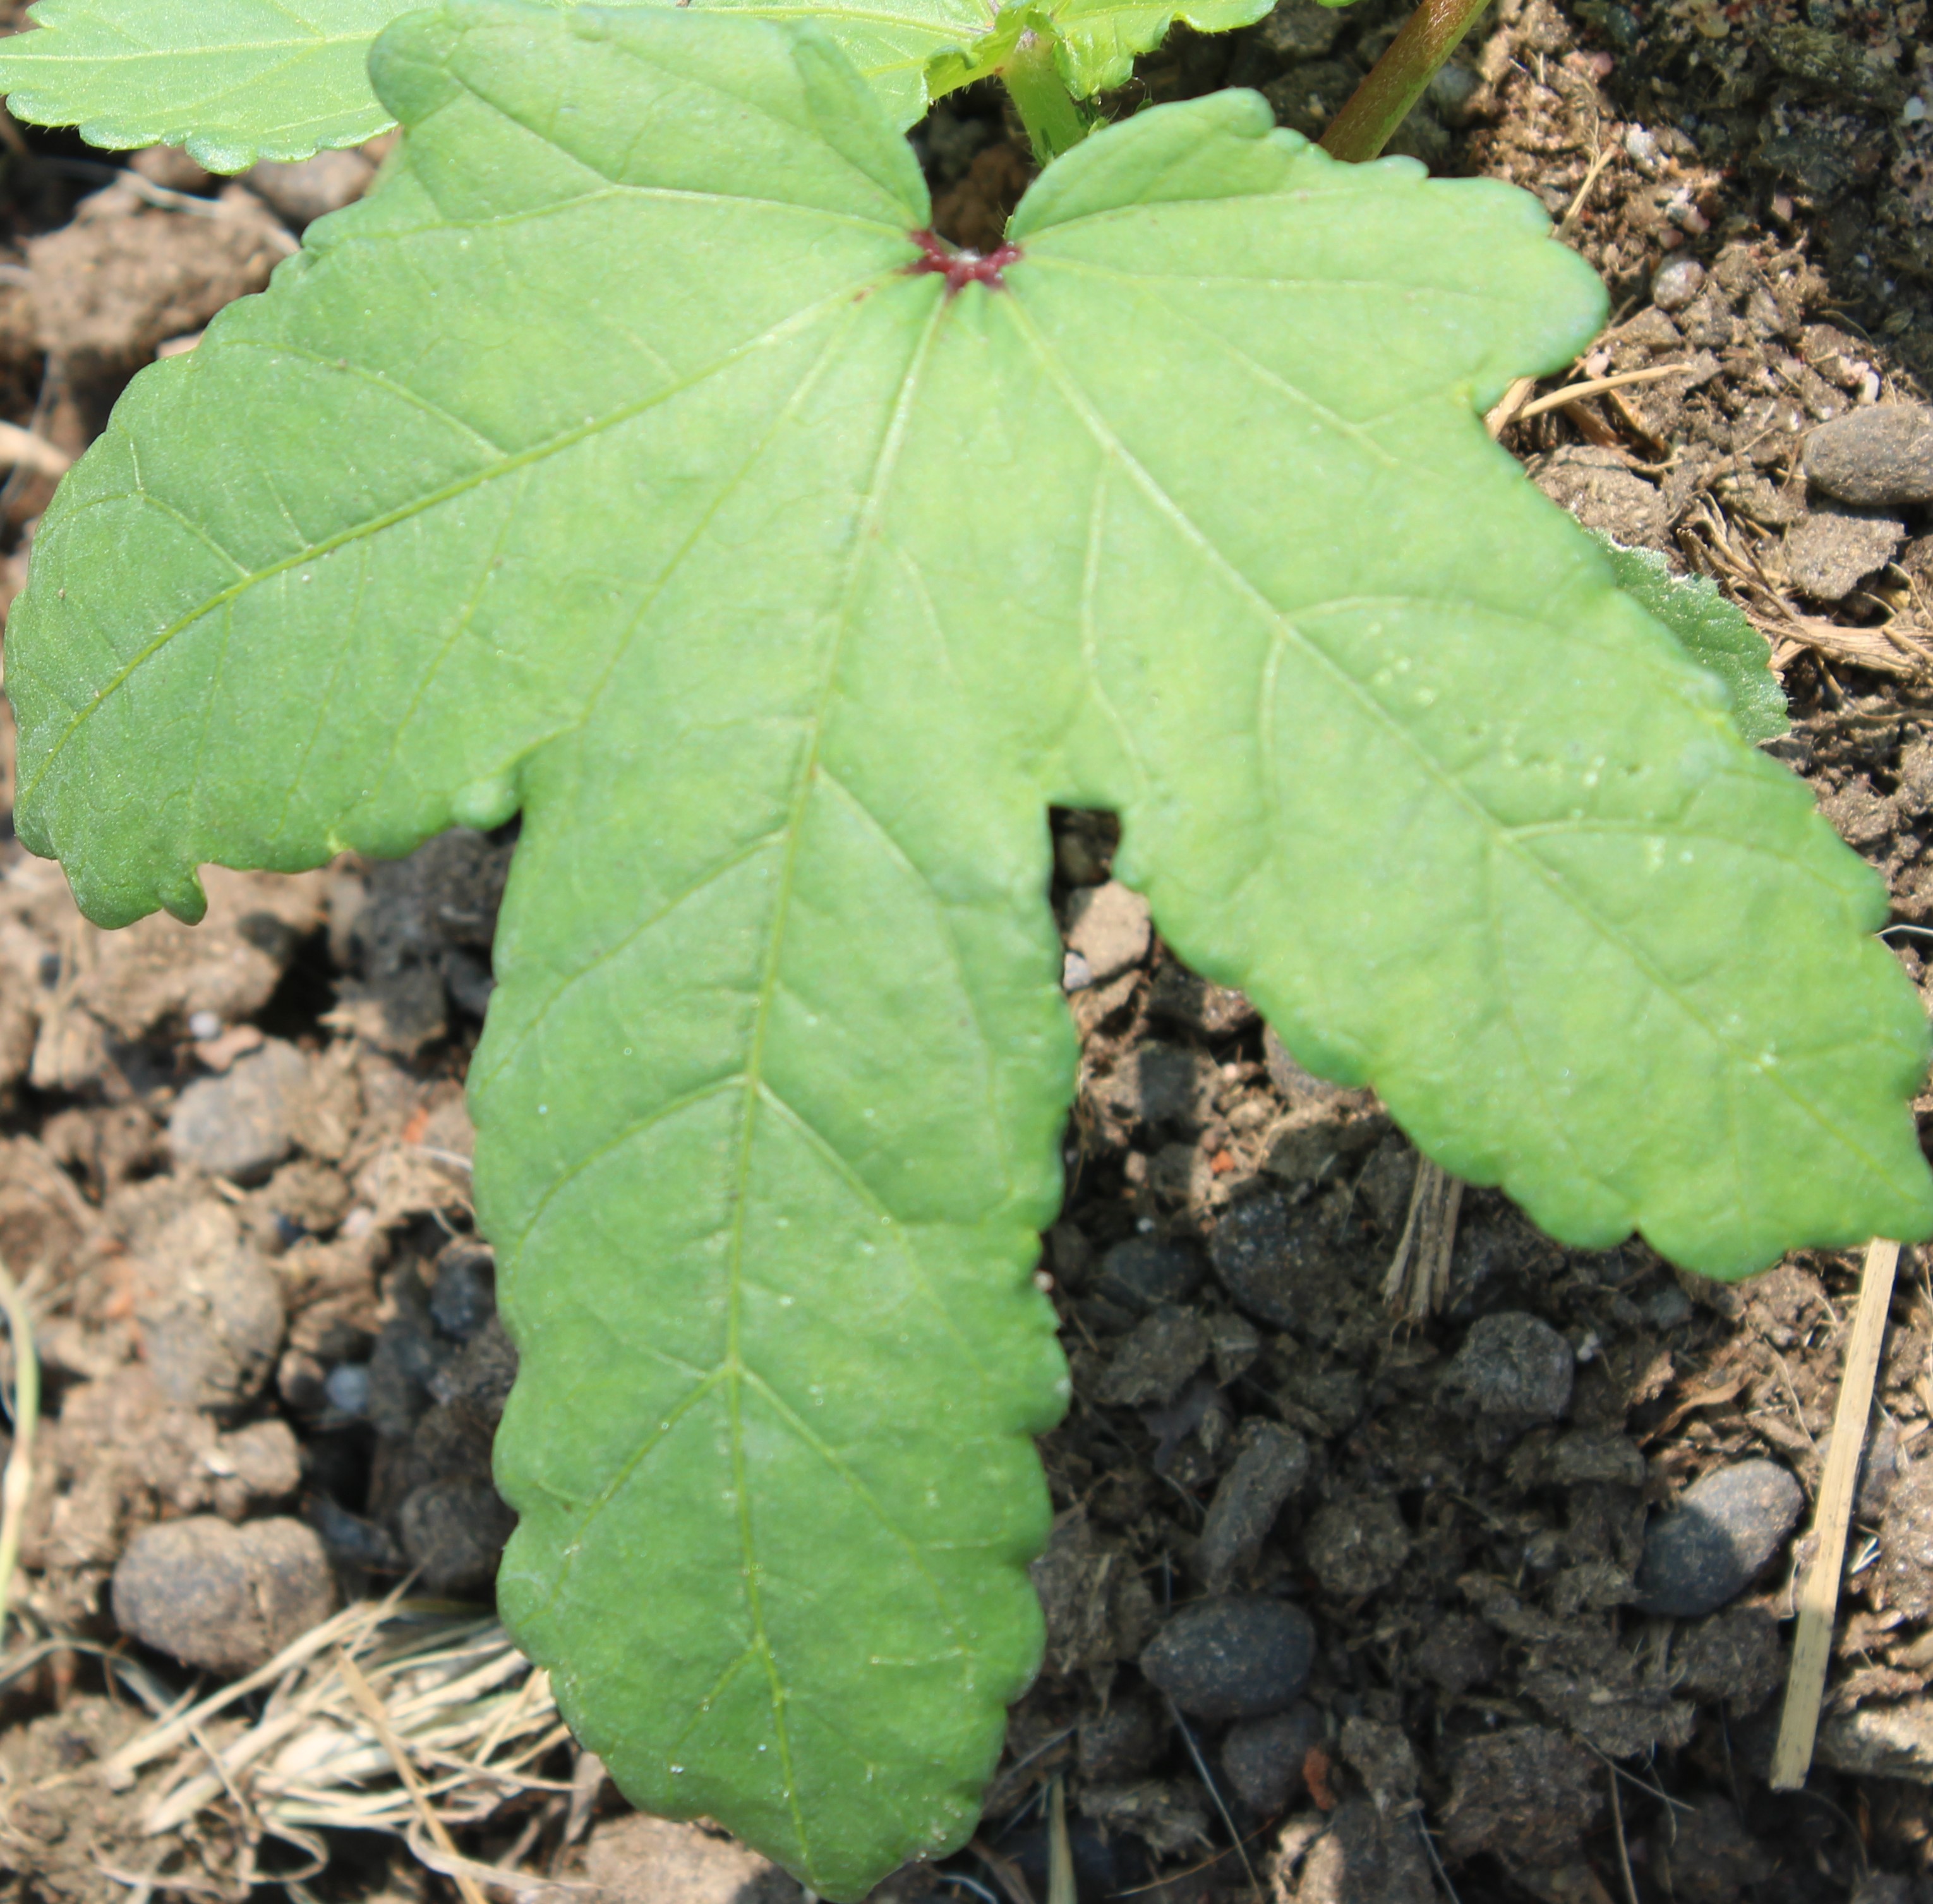
Label: Cercospora Leaf Spot